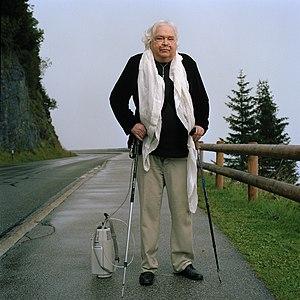
Thomas Christoph Harlan, né le 19 février 1929 à Berlin et mort le 16 octobre 2010 à Schönau am Königssee, en Bavière, est un réalisateur, dramaturge et écrivain allemand.